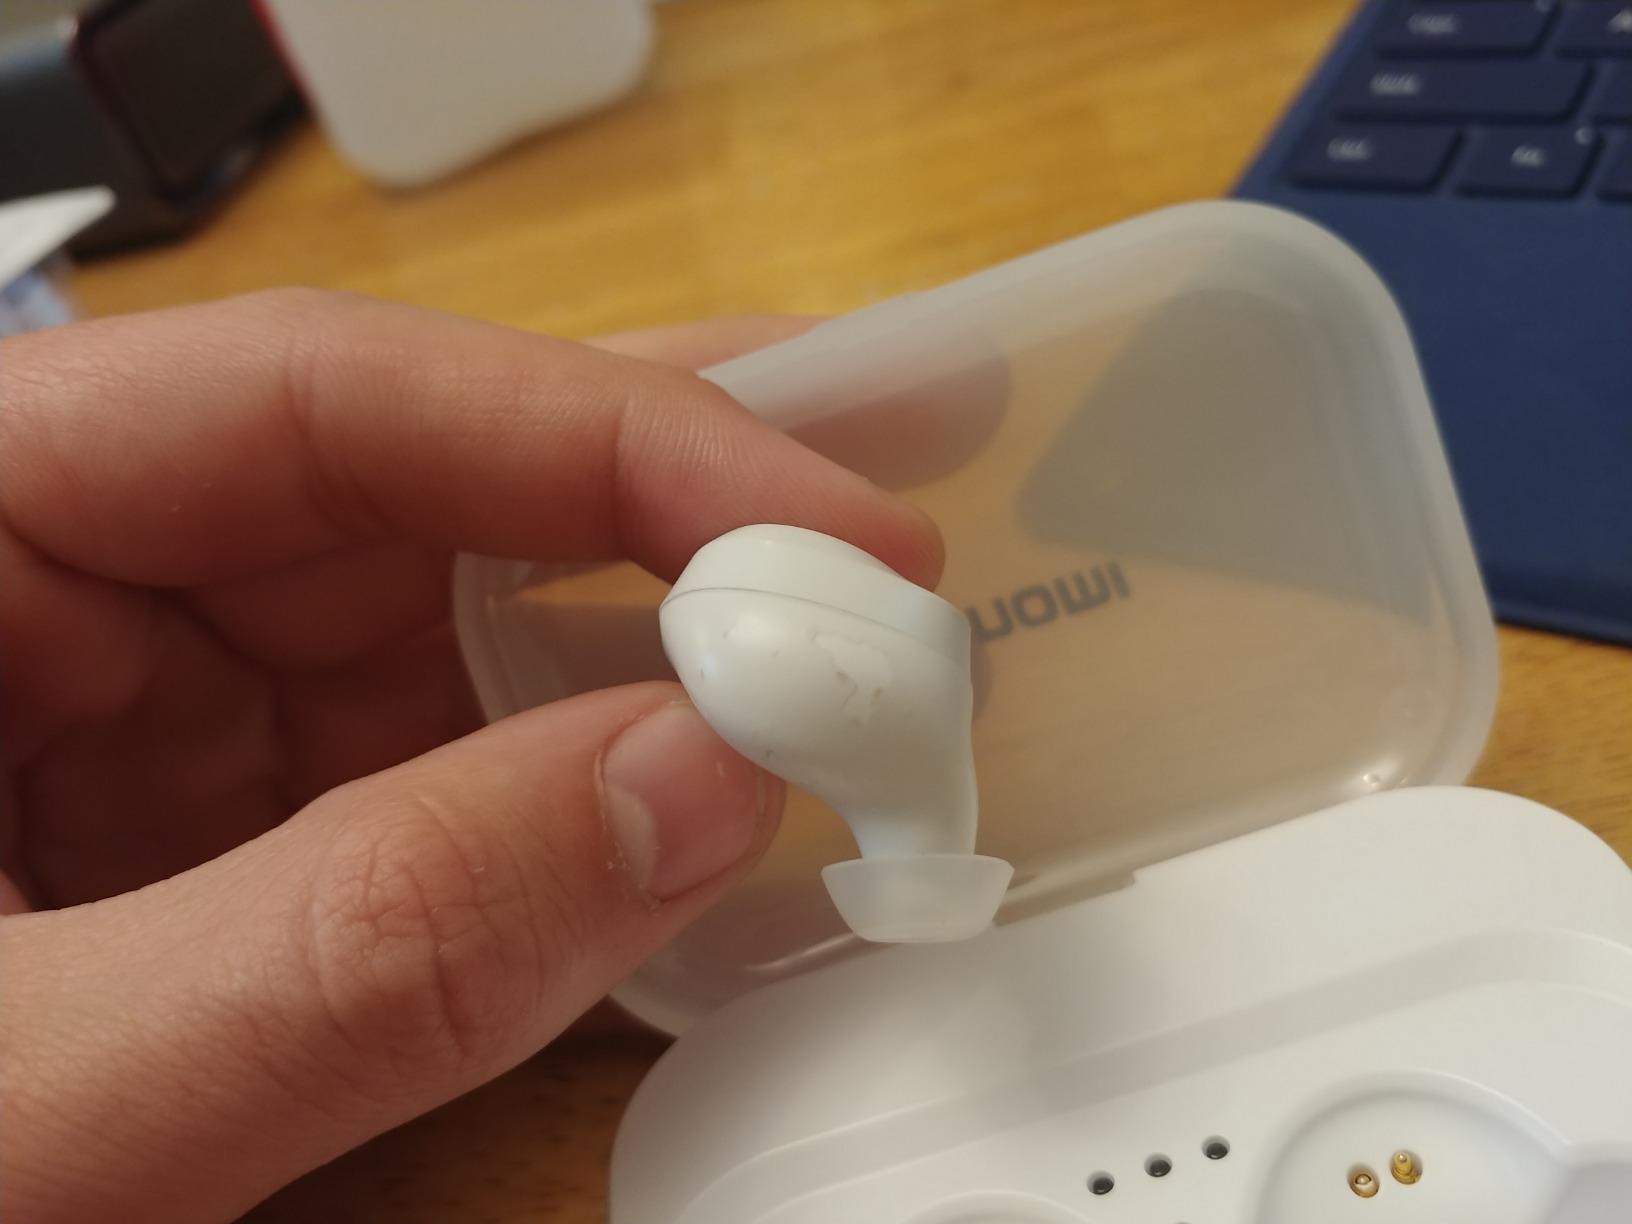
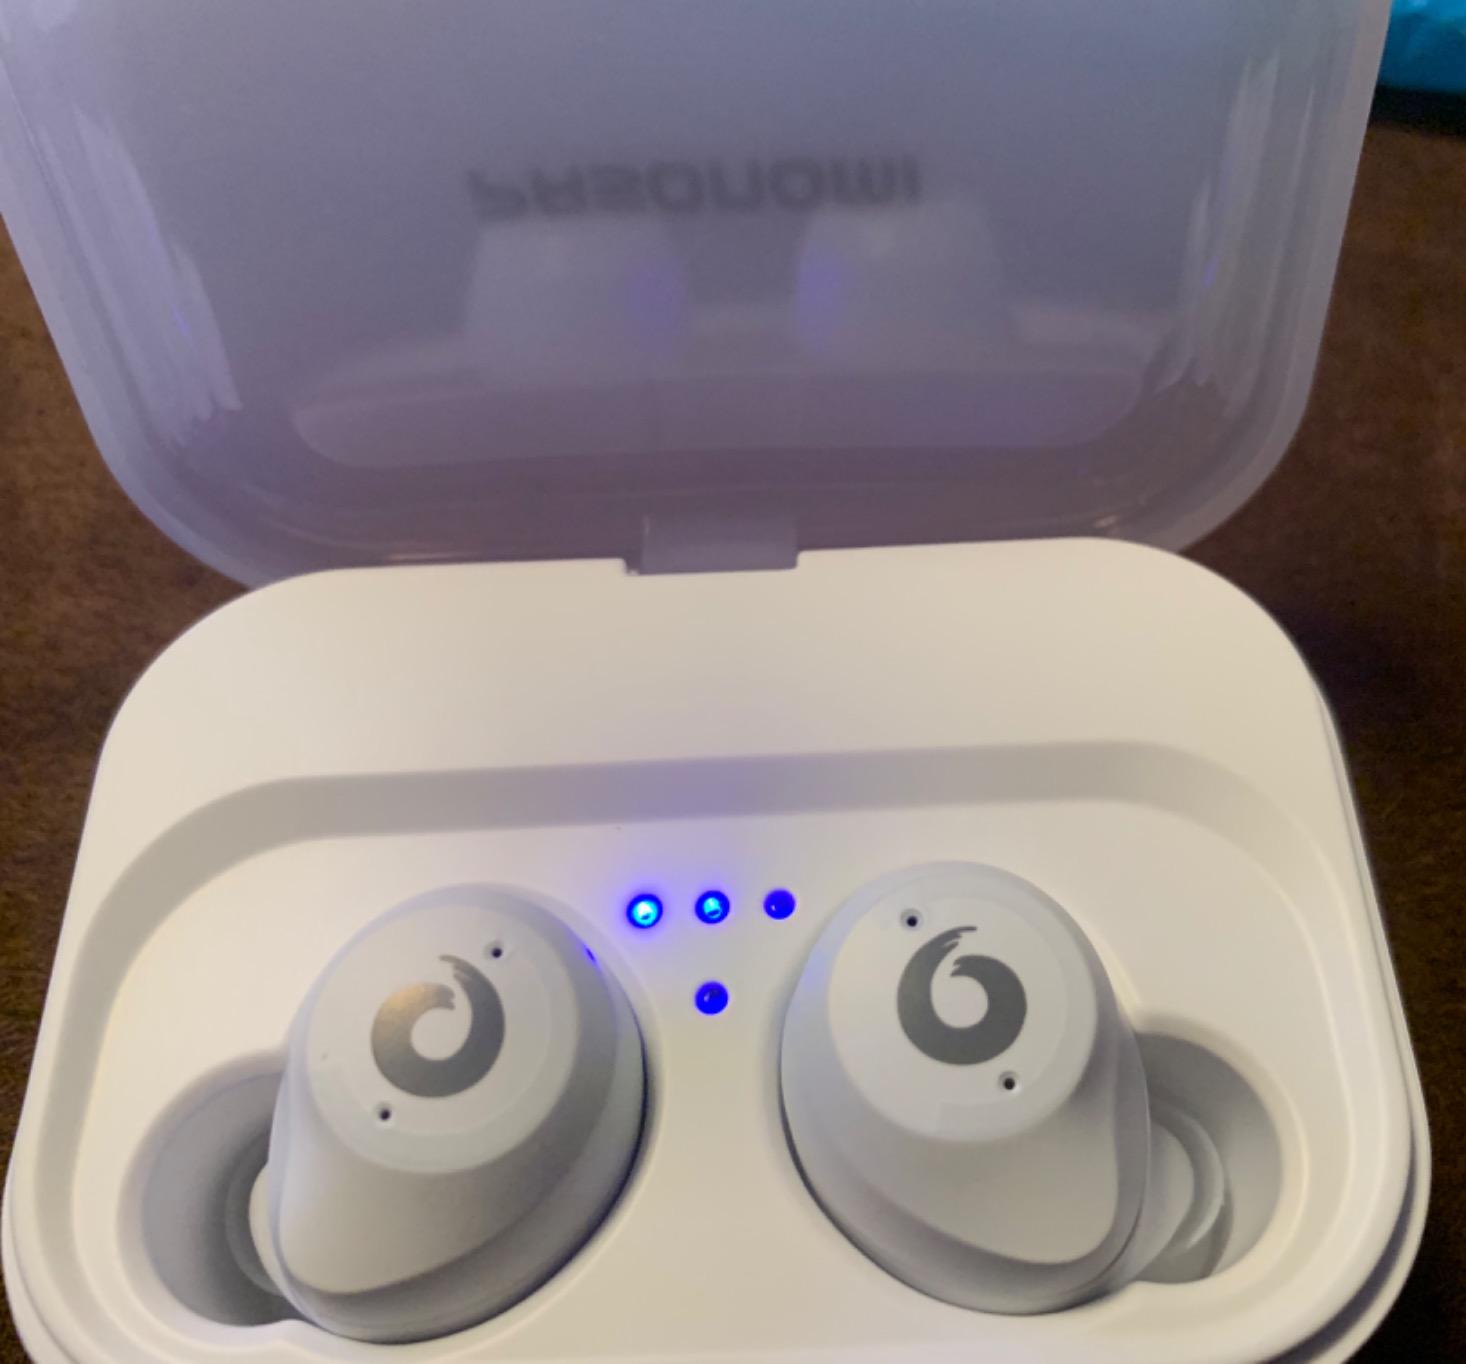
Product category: earbuds
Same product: yes